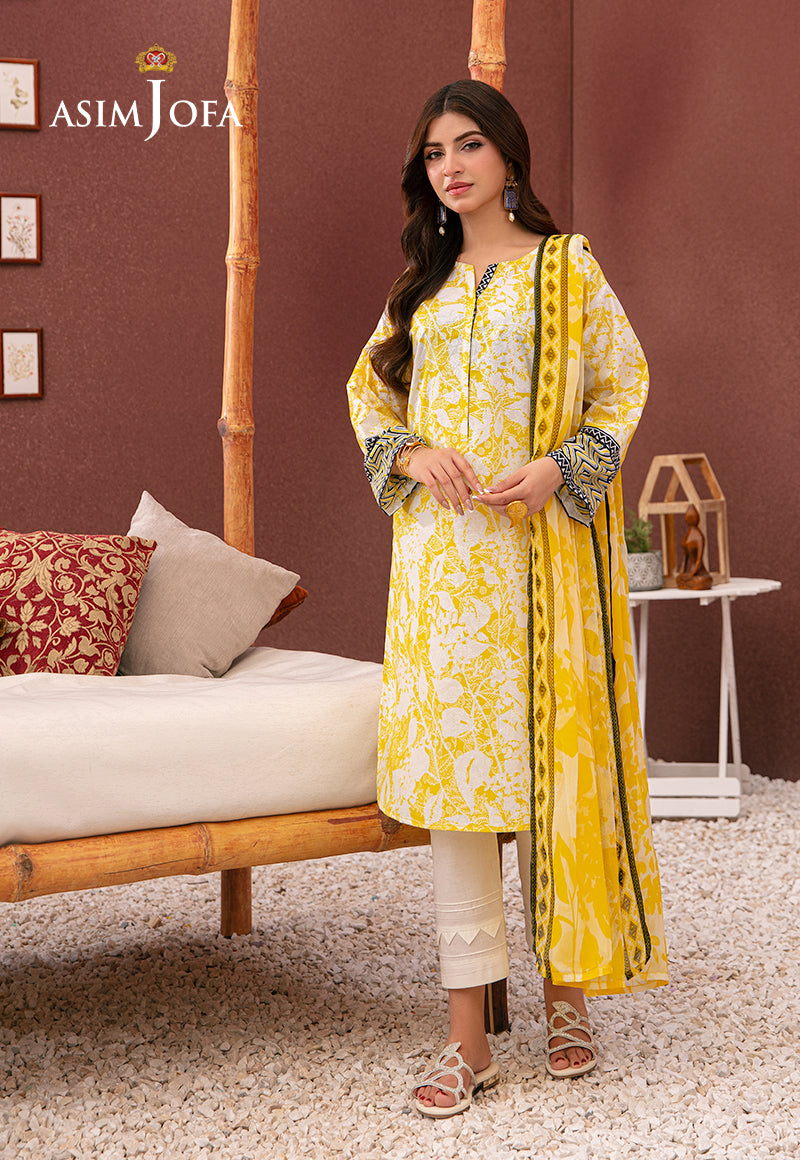
yellow multi embroidered salwar suit